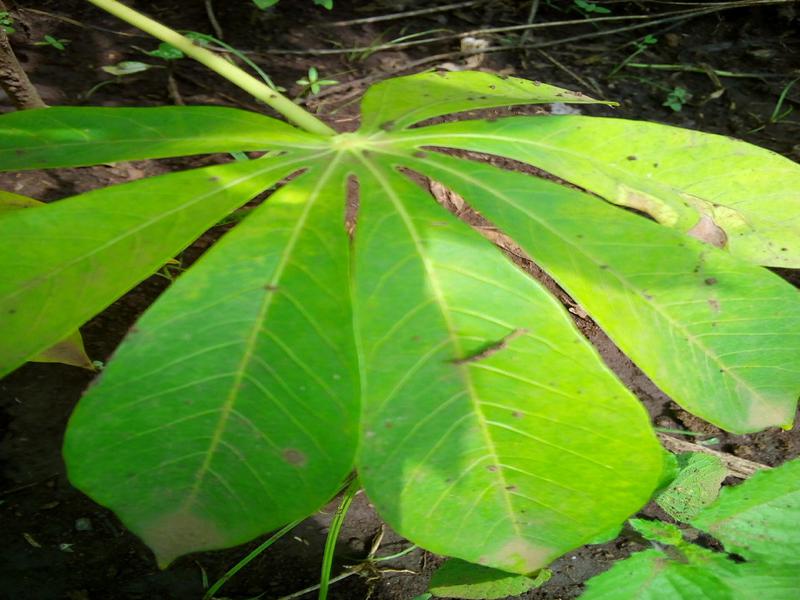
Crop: cassava
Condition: bacterial_blight